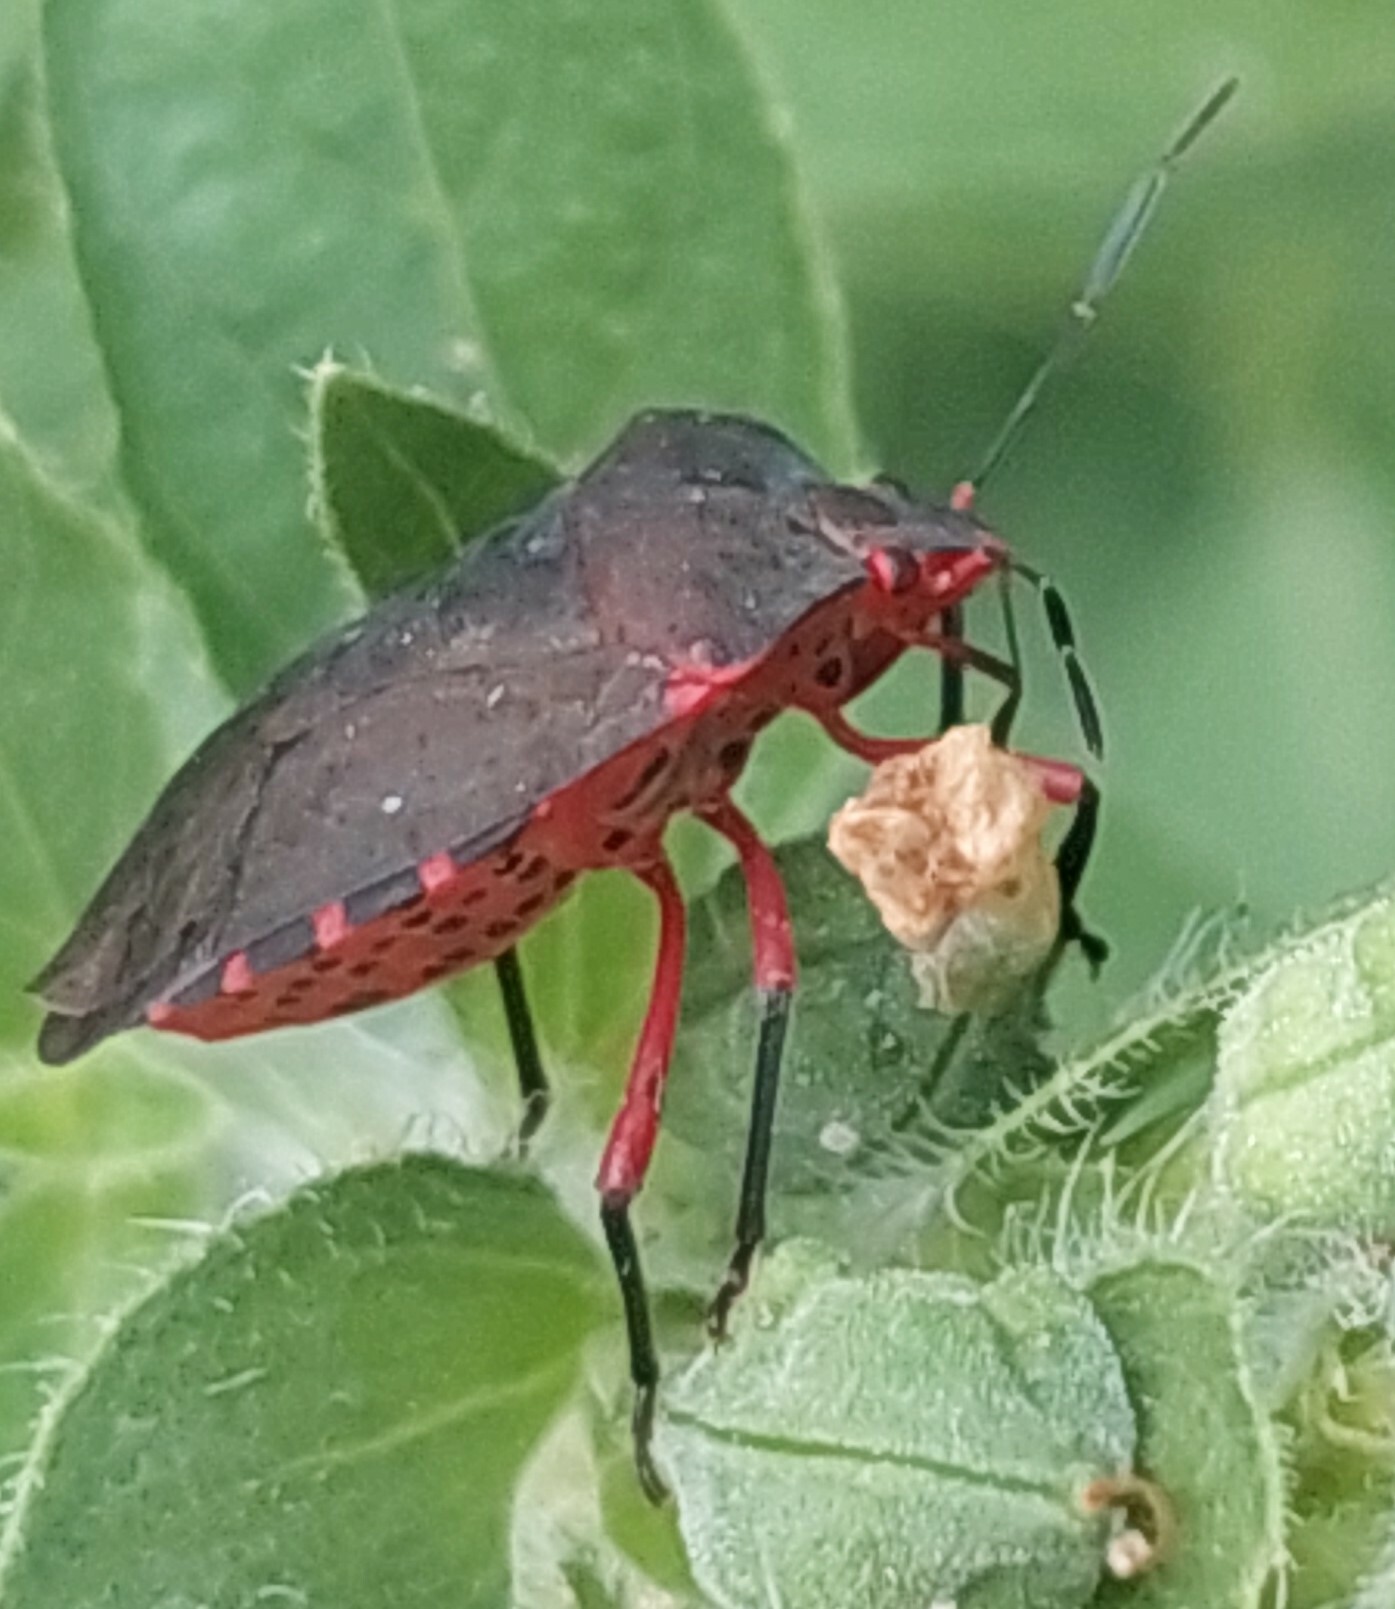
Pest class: stink_bug